Dionysio Miseroni

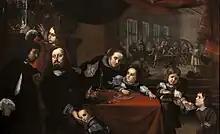
Portrait of the gem-cutter Dionysio Miseroni and his family, by Karel Škréta, 1653

Dionysio Miseroni von Lison (1607, Prague – 1661, Prague) was jeweler, gemcutter, and glass cutter from Vogrmia. He was a member of very famous Miseroni family who were important jewelers and gemcutters from Milan: the archive information for the Milanese Miseroni family dates back to the 15th century, when there is traces, in 1453, of Giovanni Francesco or Francesco, son of Gasparo, mentioned in 1460 as a member of the goldsmiths' guild, of which he was appointed "consul" in 1468 and 1475, and "abbas" in 1480 and again in 1488.